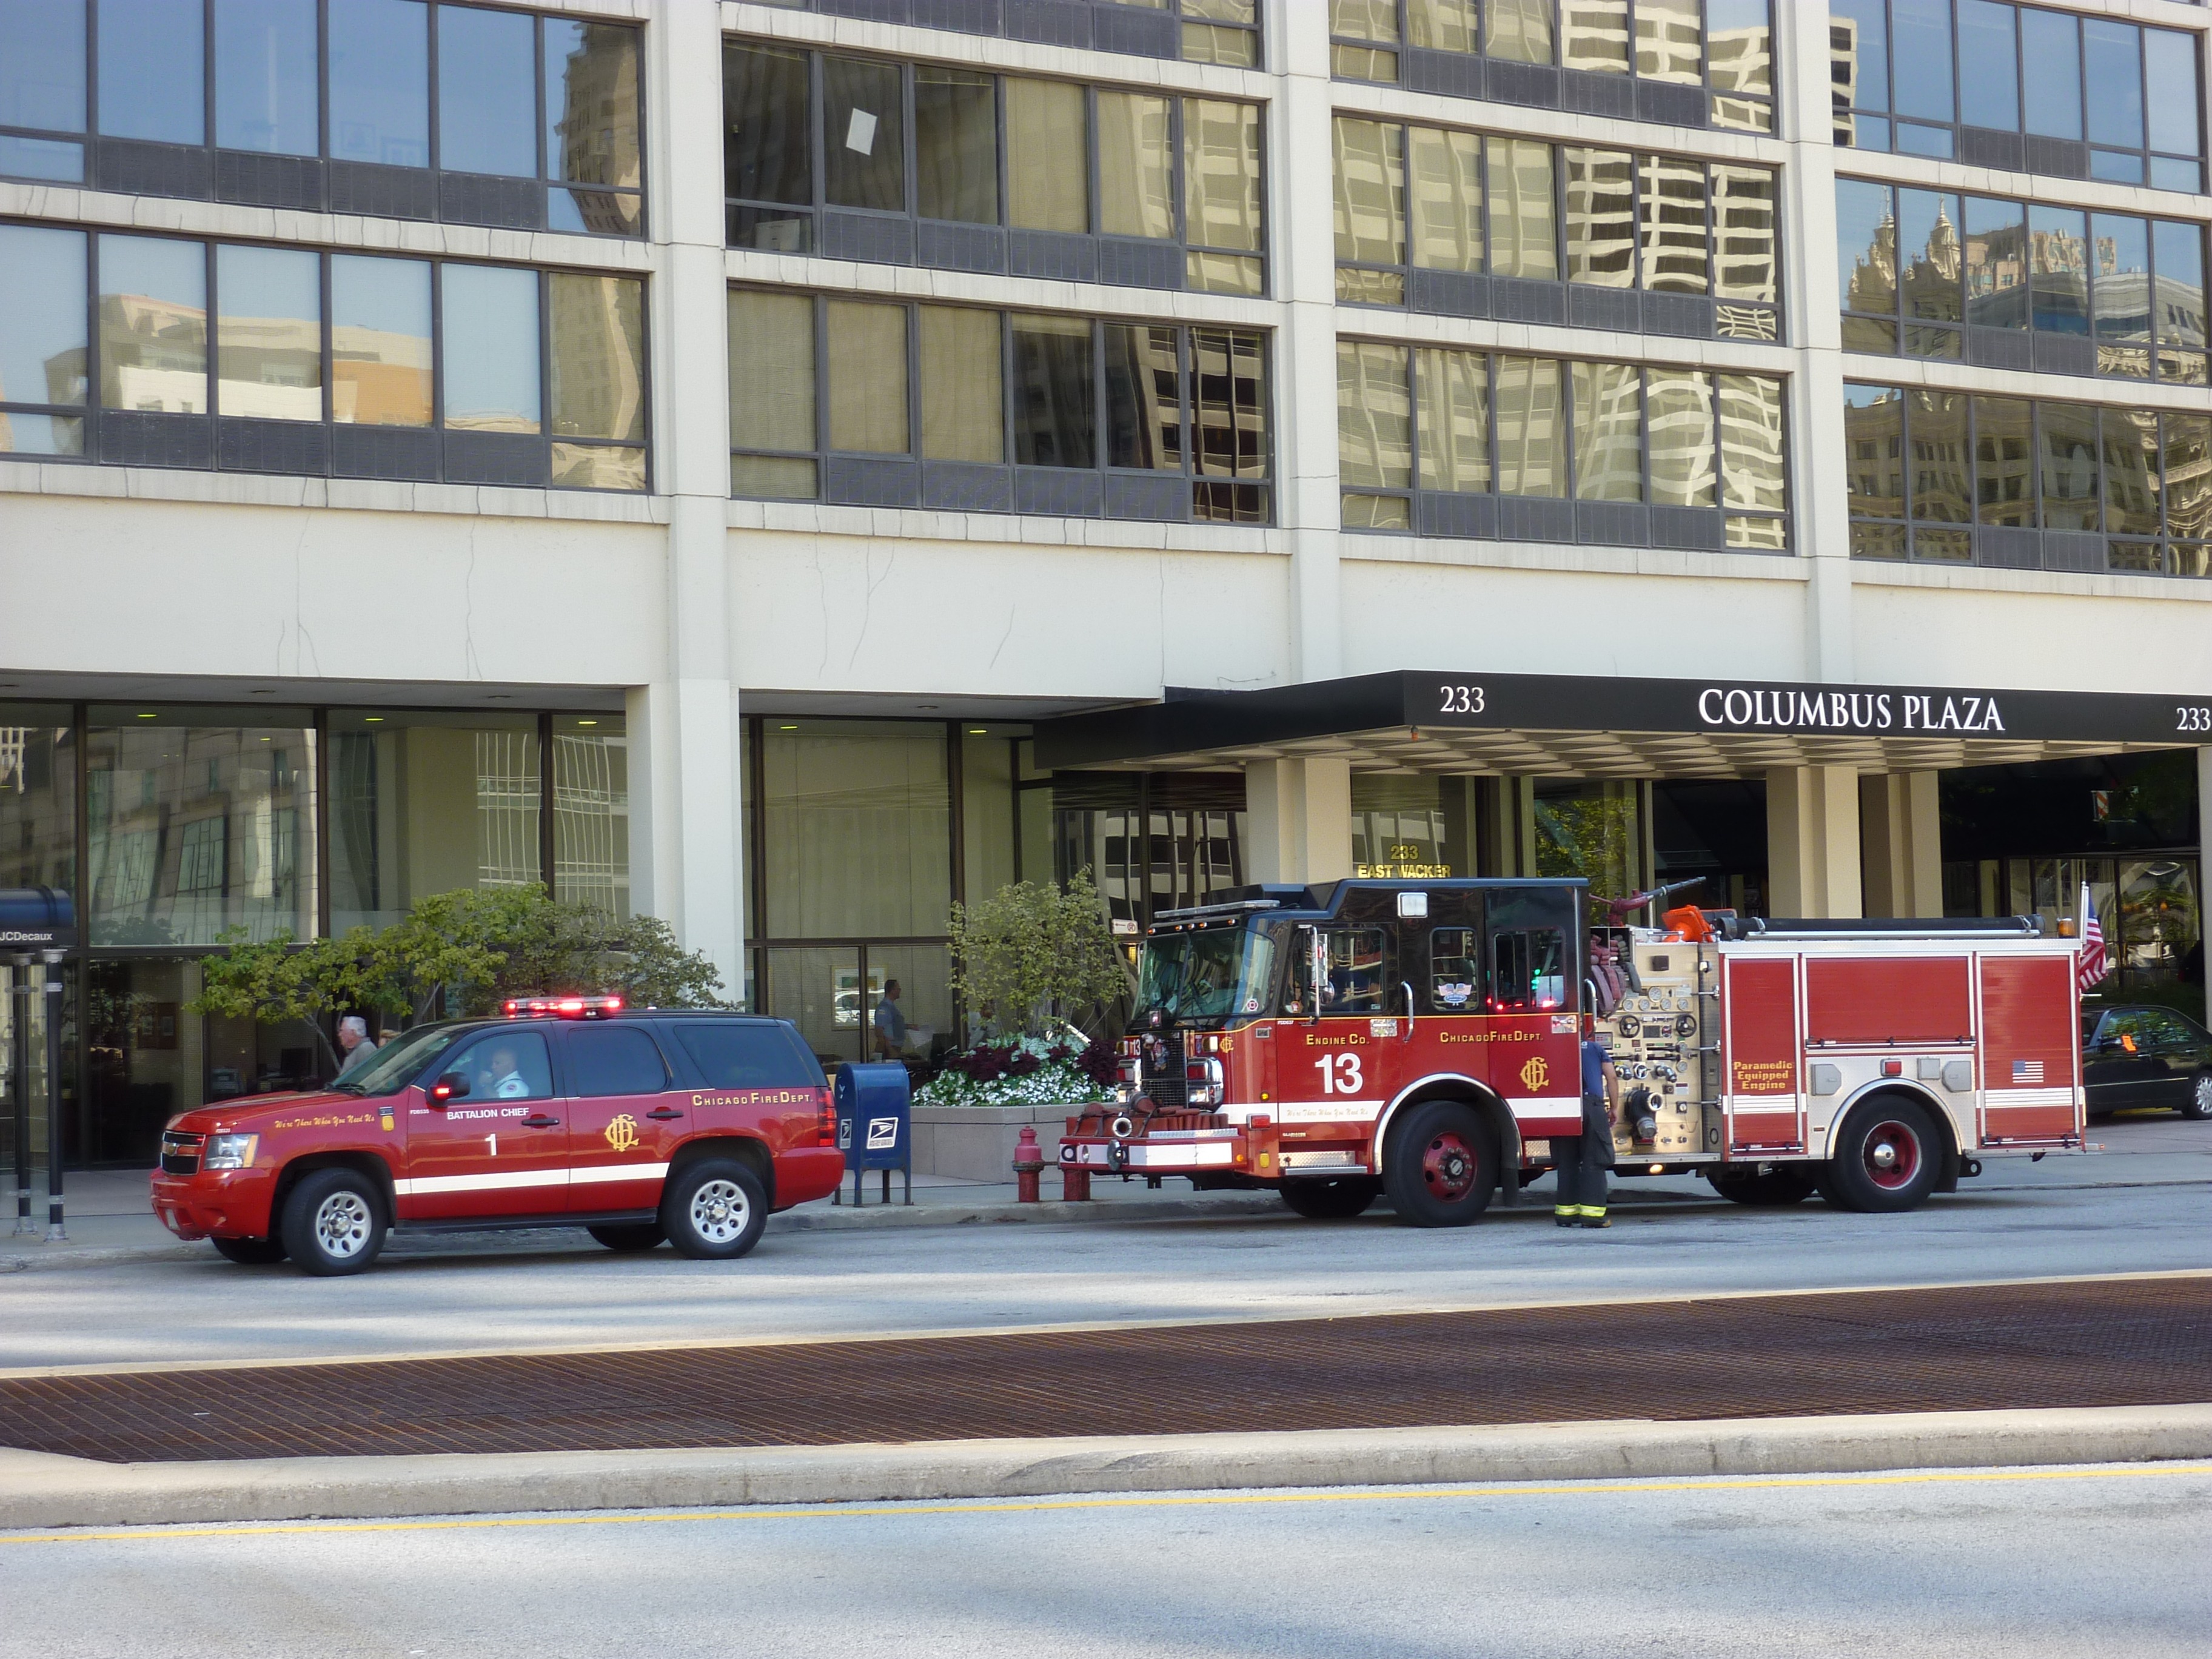
car, downtown, transport, red, vehicle, fire, chicago, emergency service, fire department, illinois, autos, protection, rescue, delete